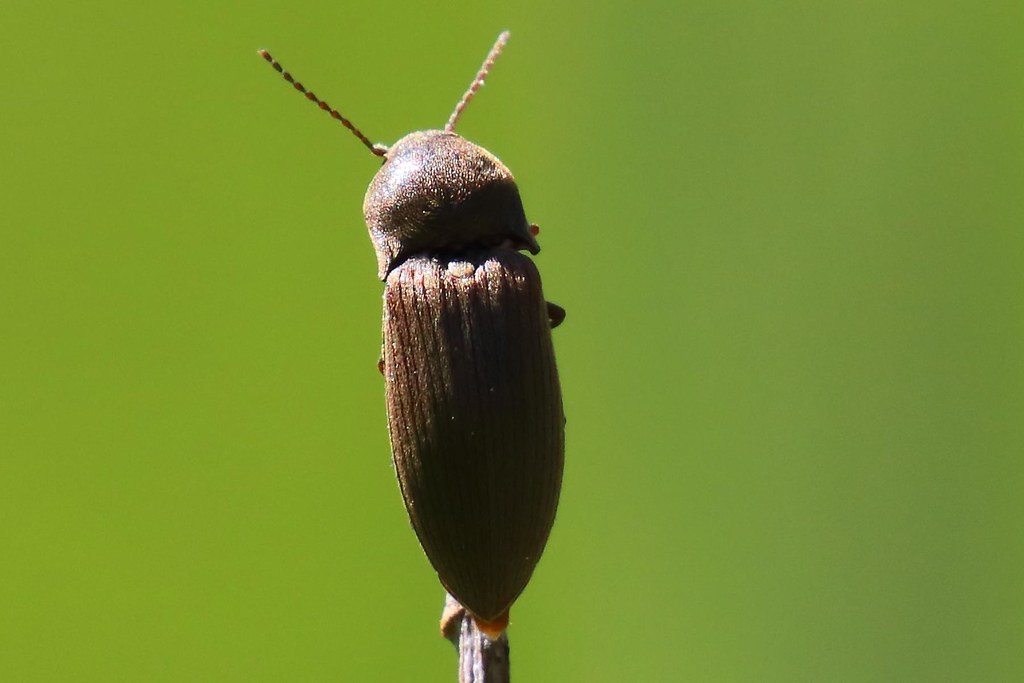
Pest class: clickbeetles_wireworms